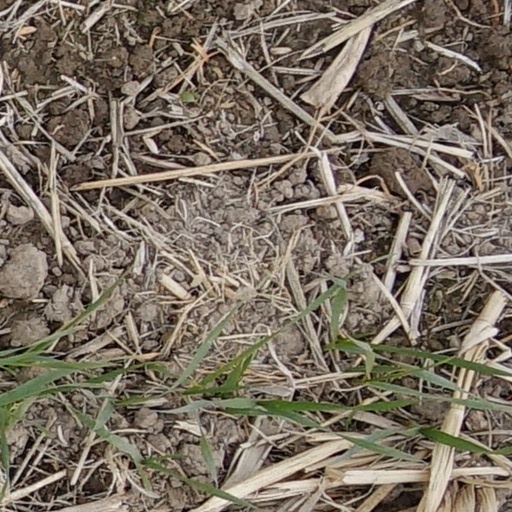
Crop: wheat